Public transport

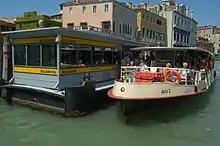
Water bus ("vaporetto") at bus stop in Venice, Italy

An airline provides scheduled service with aircraft between airports. Air travel has high speeds, but incurs large waiting times before and after travel, and is therefore often only feasible over longer distances or in areas where a lack of surface infrastructure makes other modes of transport impossible. Bush airlines work more similarly to bus stops; an aircraft waits for passengers and takes off when the aircraft is full.